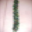
Label: caterpillar